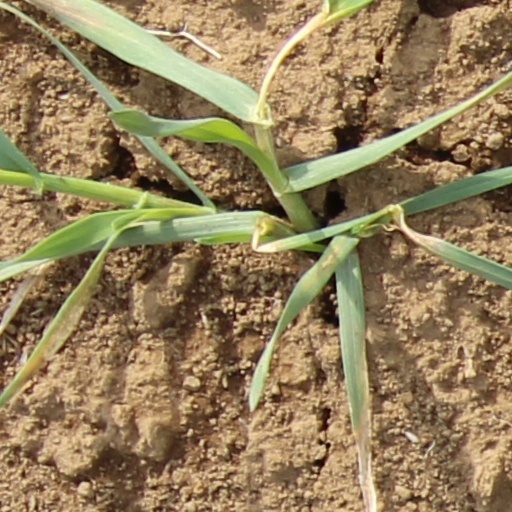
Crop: wheat